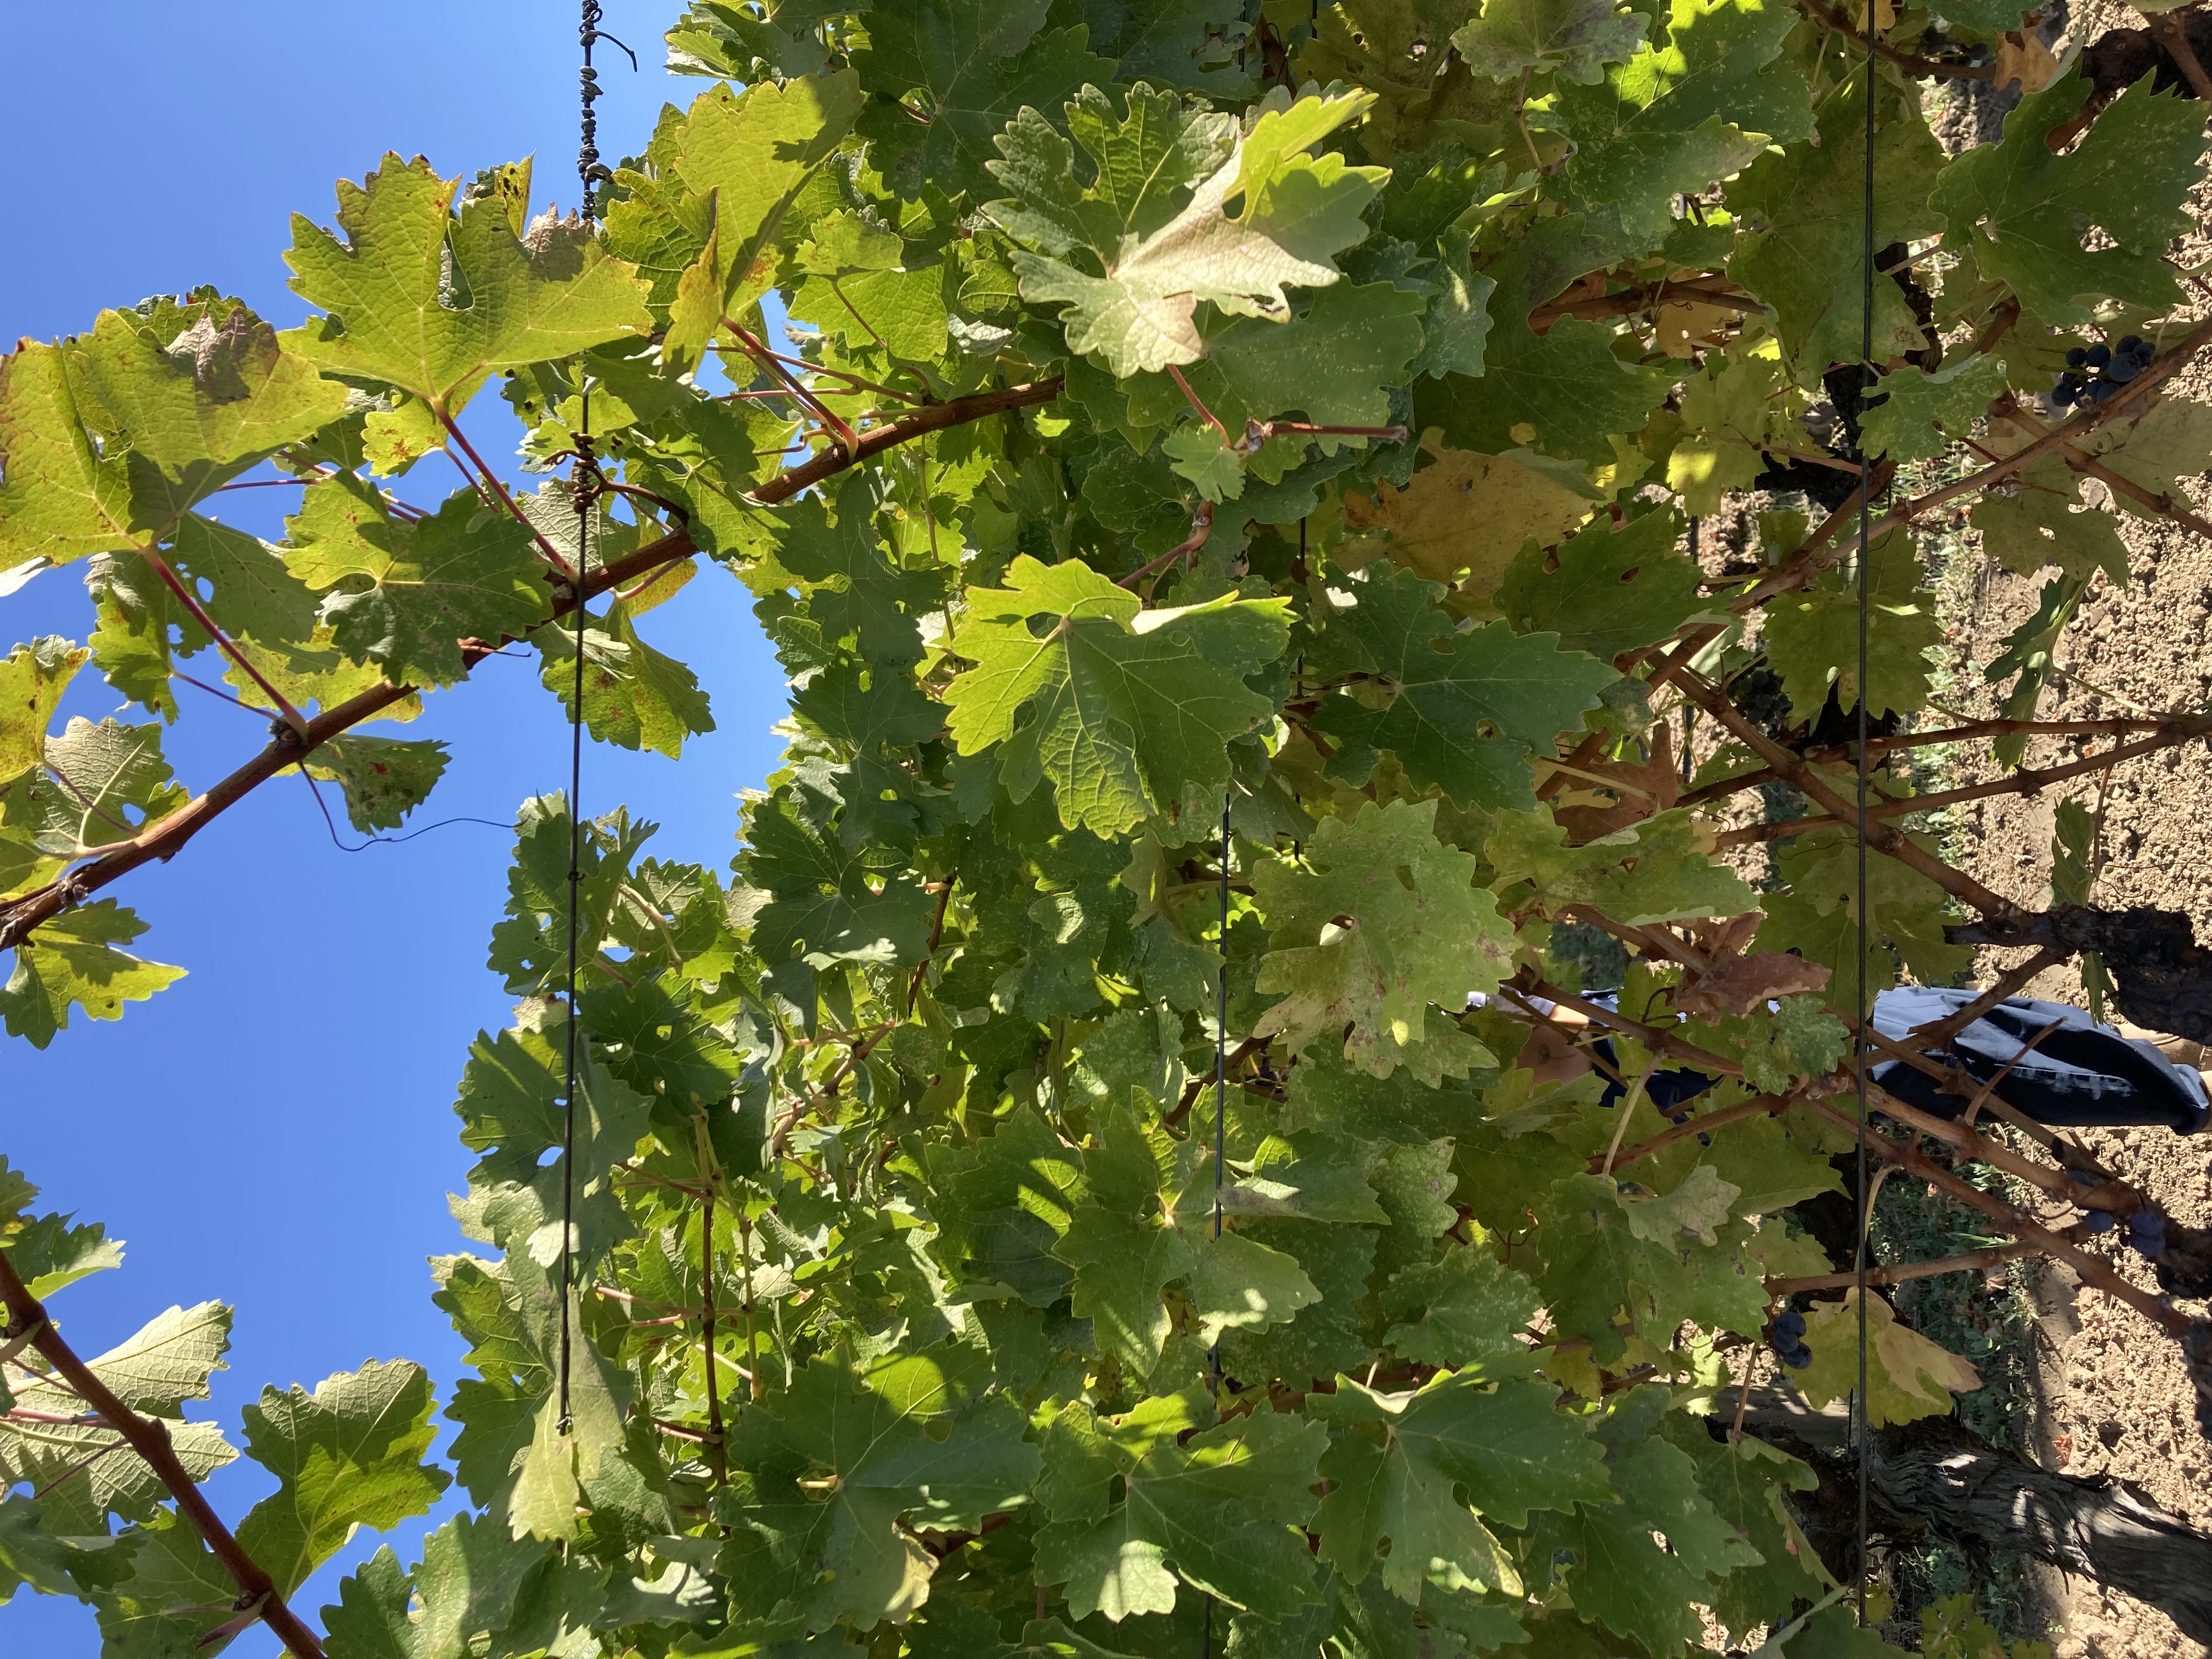
Label: No Virus